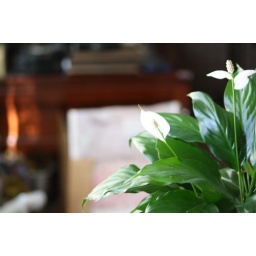
This little plant is in my home and I decided to photograph it. I think it looks really nice.